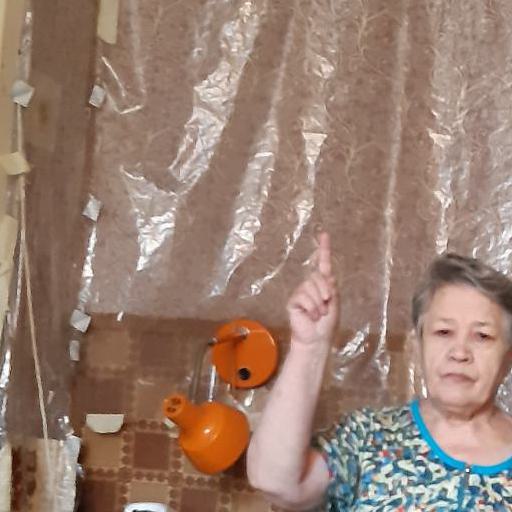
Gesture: one